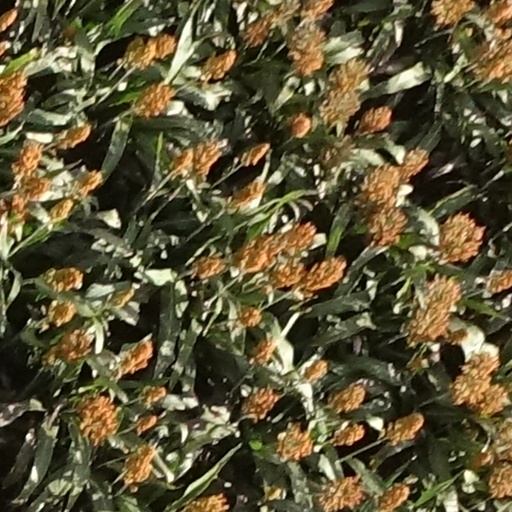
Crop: sorghum